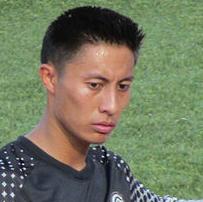
Age: 19